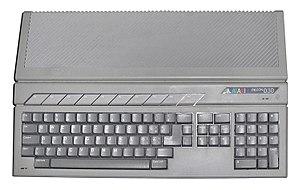
Atari est une entreprise française de jeu vidéo, dont le siège est situé à Paris, en France.